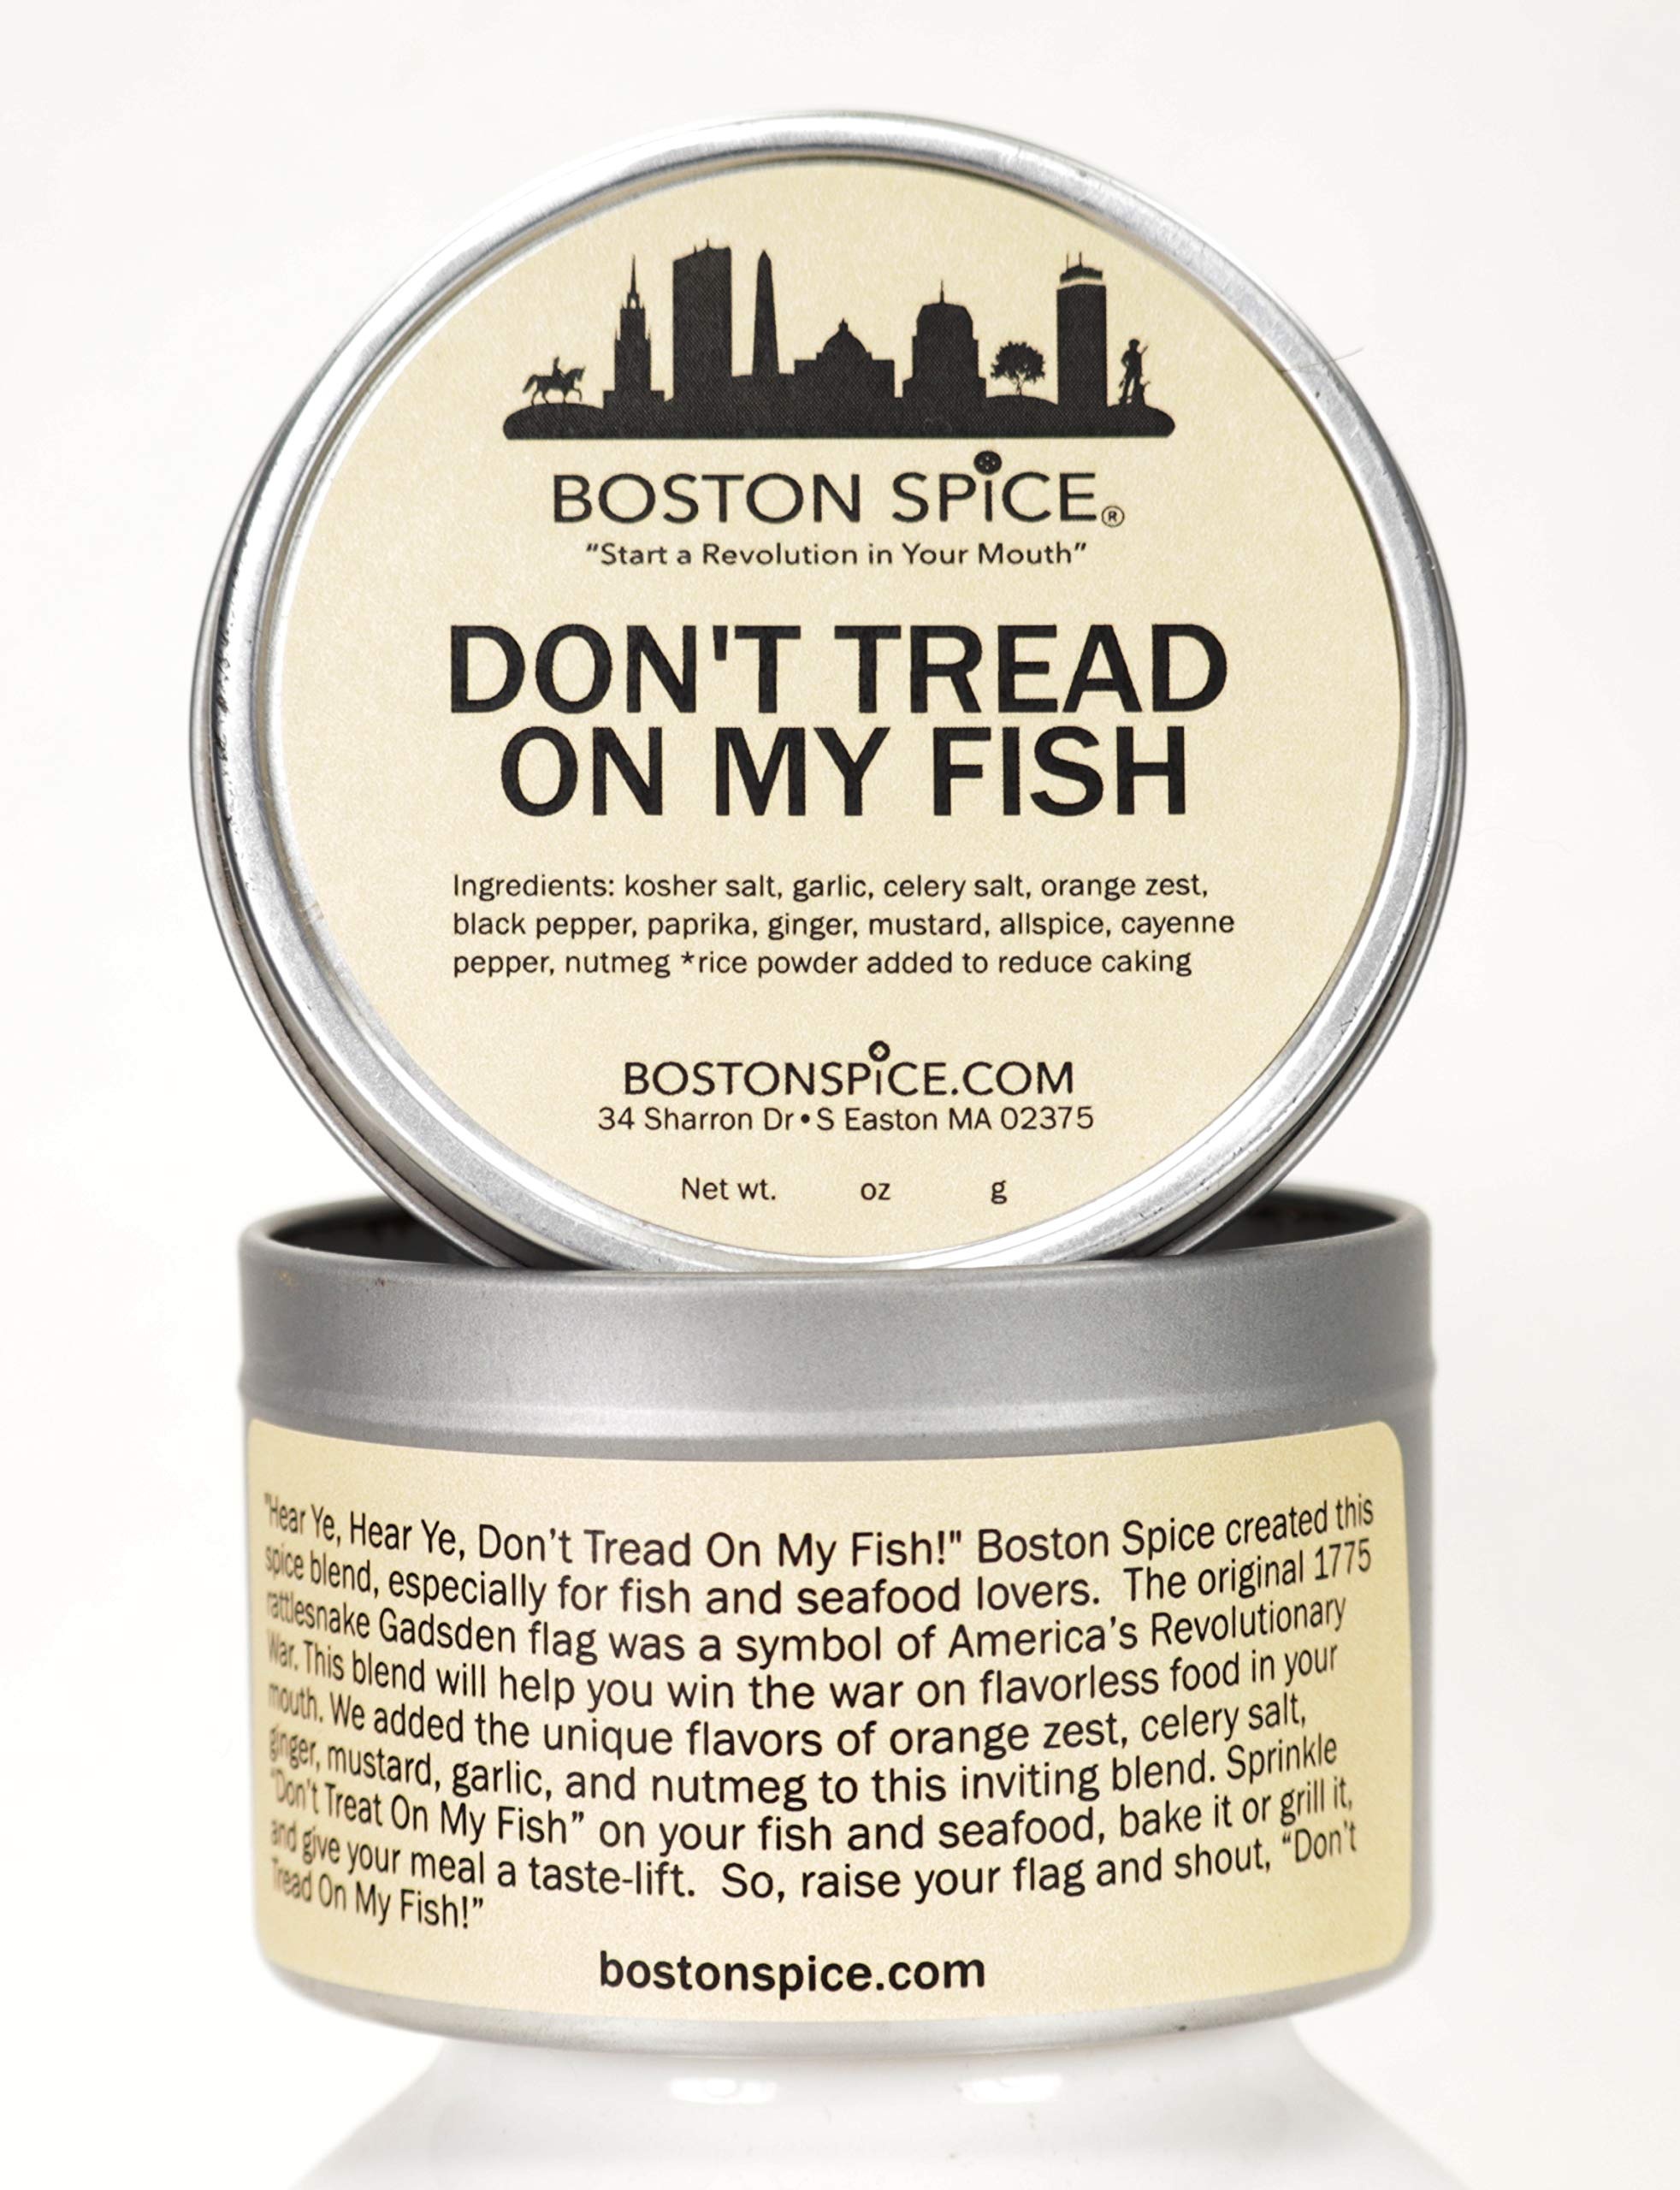
Item Name: Boston Spice Don't Tread On My Fish Handmade Gourmet Seafood Dry Rub Blend Cod Haddock Salmon Halibut Swordfish Shrimp Bass Trout Grilled Grill Bake Baked BBQ Barbecue Grilling 1 Cup Tin 6oz/172g
Bullet Point 1: At Boston Spice, all of our gourmet artisanal spice blends are handcrafted using only premium quality ingredients for superior flavor and taste. Freshness and quality matters here at Boston Spice and we take great pride in giving you the best spice blends that you will find anywhere. *If you would like any particular ingredient adjusted, send us a message before ordering.
Bullet Point 2: To give you the quality you deserve, each spice blend you purchase is blended for you, FRESH TO ORDER, by us here at Boston Spice, so that we can ship to you the best tasting and flavorful spice blends directly to your home, to a loved one as a gift, or to your restaurant. You won’t find that quality and flavor with other spice companies. You will only find it here at Boston Spice.
Bullet Point 3: Our spice blends are sold by measured volume, not by weight. Example: 1/4 cup, 1/2 cup, 1 cup. That way you will know how much spice you are purchasing to suit your needs and recipes.
Bullet Point 4: “Start A Revolution In Your Mouth - Win The War Over Flavorless Food Is Over" - There is no wrong way to use and enjoy Boston Spice blends. At Boston Spice, we encourage you to try our spices on whatever you feel like eating. HUZZAH! - HUZZAH!! - HUZZAH!!!
Bullet Point 5: Comes in a food safe metal tin.
Product Description: <b>Start A Revolution In Your Mouth. The War On Flavorless Food Is Over. HUZZAH</b><BR><br> Boston Spice created this spice blend, especially for fish and seafood lovers. The original yellow 1775 rattlesnake Gadsden flag was a symbol of America’s Revolutionary War. This blend will help you win the war over flavorless food in your mouth. We added the unique flavors of orange zest, celery salt, ginger, mustard, garlic, and nutmeg to this inviting blend. Sprinkle “Don’t Tread On My Fish” on your fish and seafood, bake it or grill it, and give your meal a taste-lift. So, raise your flag and shout, “Don’t Tread On My Fish!” <BR><BR>We are a spice blend company called <b>BOSTON SPICE</b>, located just outside of Boston Massachusetts. We created our line of spice and seasoning blends because of our love of tasty flavorful food and the history behind the great city of Boston. We make spice blends and rubs, with a Boston twist. To maintain freshness, every spice blend we make is hand-crafted, hand-blended, and hand-packaged by us when your order is placed. We do not add any chemical additives like other spice companies do. <BR><BR>At <b>BOSTON SPICE</b>, we freshly prepare and blend natural dried herbs and spices to win the war over eating flavorless, flat, bland, dull, and one-dimensional foods. Whether it be beef, poultry, pork, seafood, pasta, baked goods, or those all-important vegetables, <b>BOSTON SPICE</b> will have the right blend necessary to make you the Commanding General of your kitchen. We are here to help you conquer the flavor war raging in your mouth. <BR><BR>Be sure to store all spice blends sealed and in a cool dark location away from moisture. This will help maintain quality and freshness.
Value: 1.0
Unit: Count

Price: 14.35